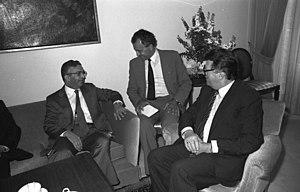
Saadoun Hammadi, est un homme d'État irakien. Premier ministre de l'Irak du 23 mars au 13 septembre 1991.